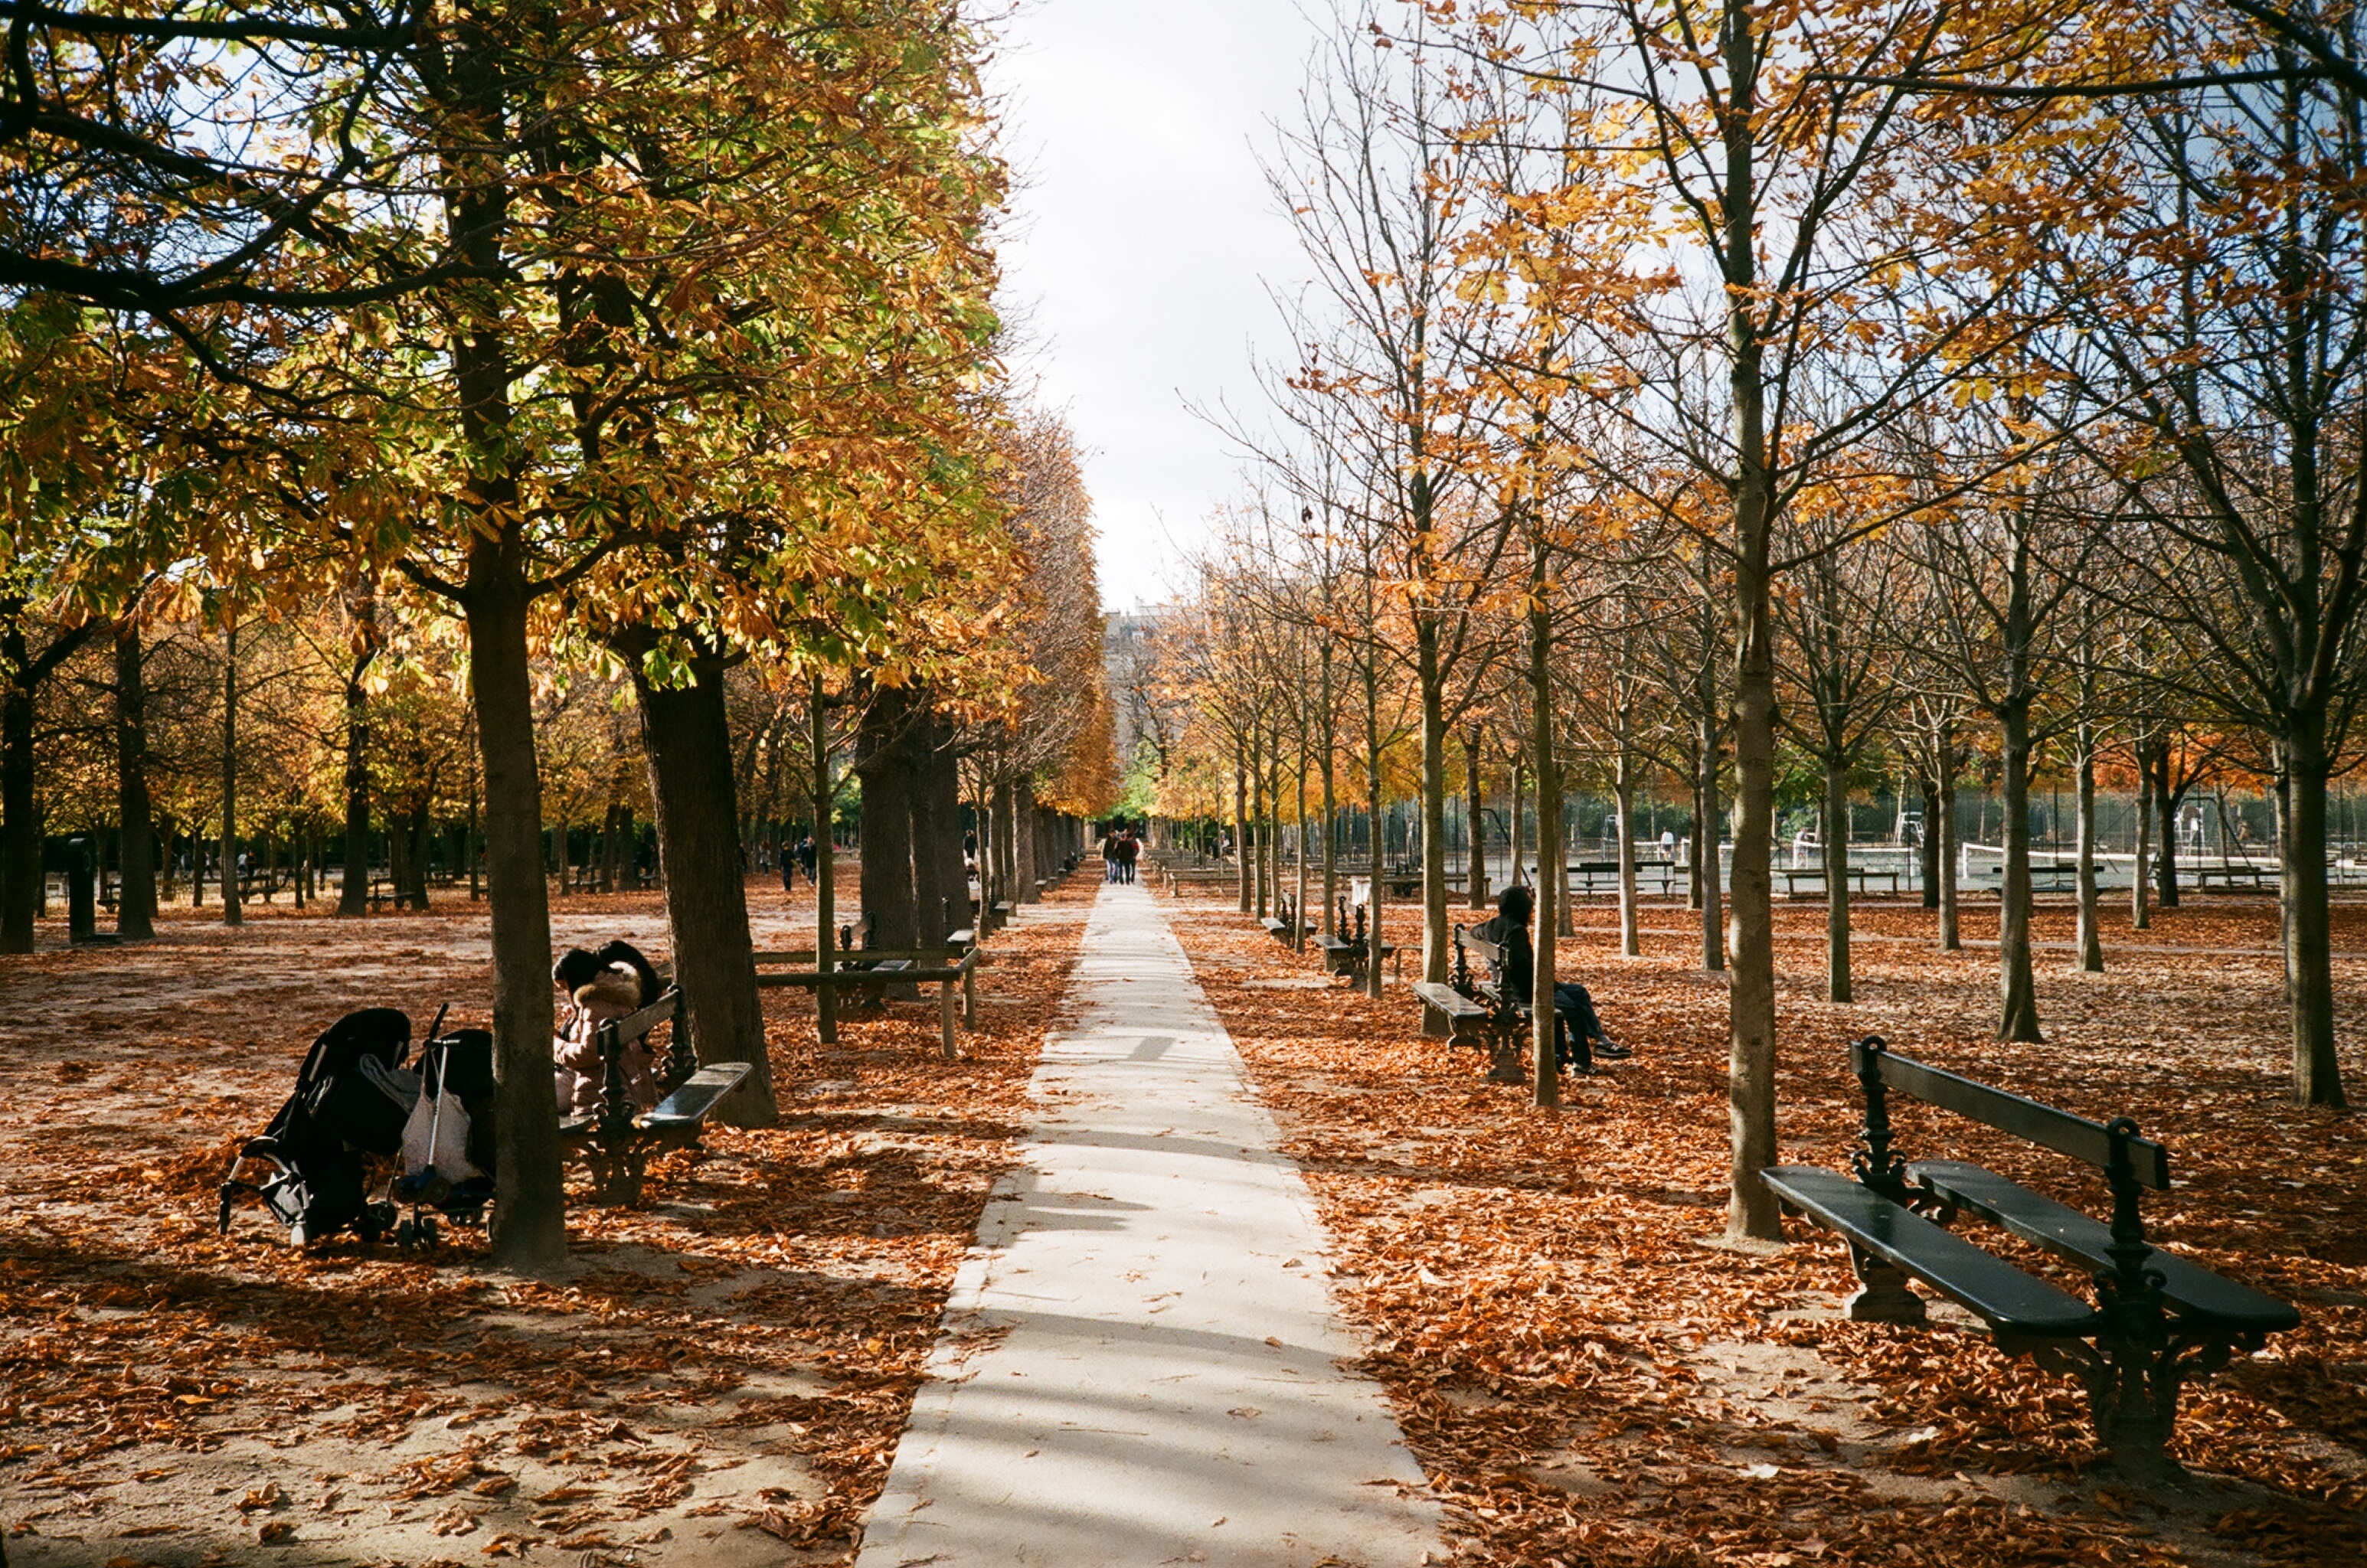
tree, winter, sunlight, morning, leaf, autumn, park, season, woodland, woody plant